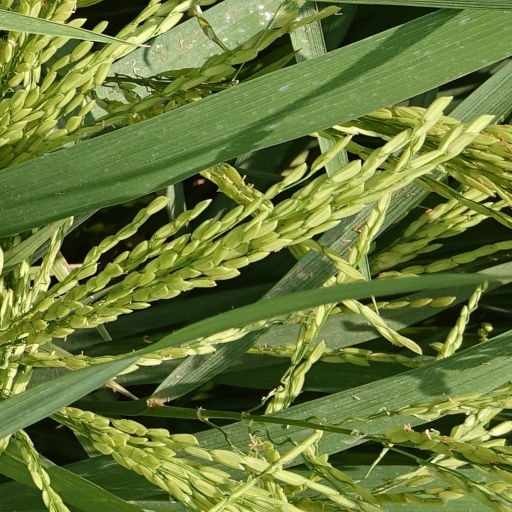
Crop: rice